Alfred Davey (Australian politician)

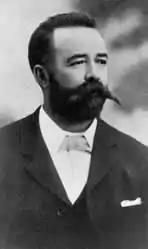

Alfred Allen Davey (18 March 1856 – 27 June 1941) was member of the Queensland Legislative Council.